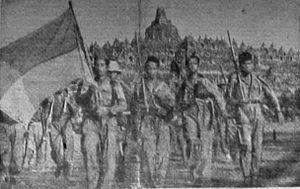
L’armée nationale indonésienne, en indonésien : Tentara Nasional Indonesia ou TNI, désigne l'ensemble des forces armées de la République d'Indonésie. Ses effectifs sont d'un peu plus de 360 000 hommes. Elle est composée de :